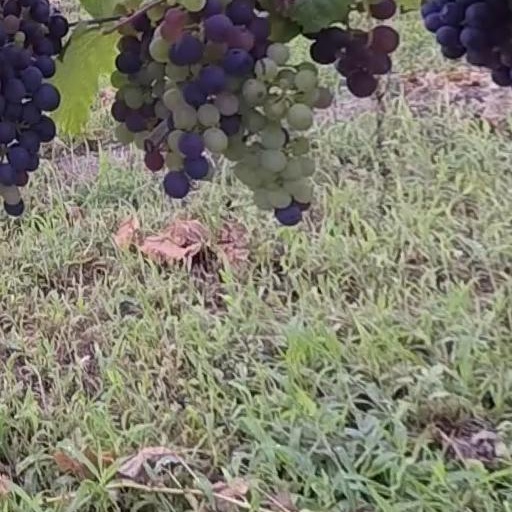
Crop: grape